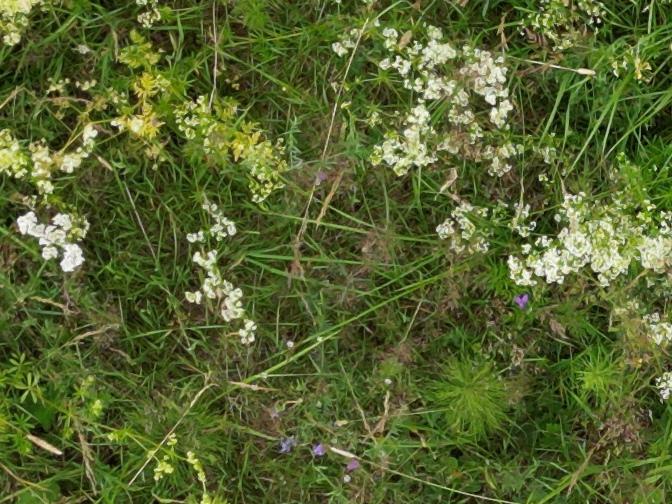
Flowers visible: yarrow flowers, yarrow flowers, yarrow flowers, yarrow flowers, yarrow flowers, yarrow flowers, yarrow flowers, yarrow flowers, yarrow flowers, yarrow flowers, yarrow flowers, yarrow flowers